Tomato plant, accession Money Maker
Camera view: tilt-top (135 deg); turntable rotation: 30 degrees
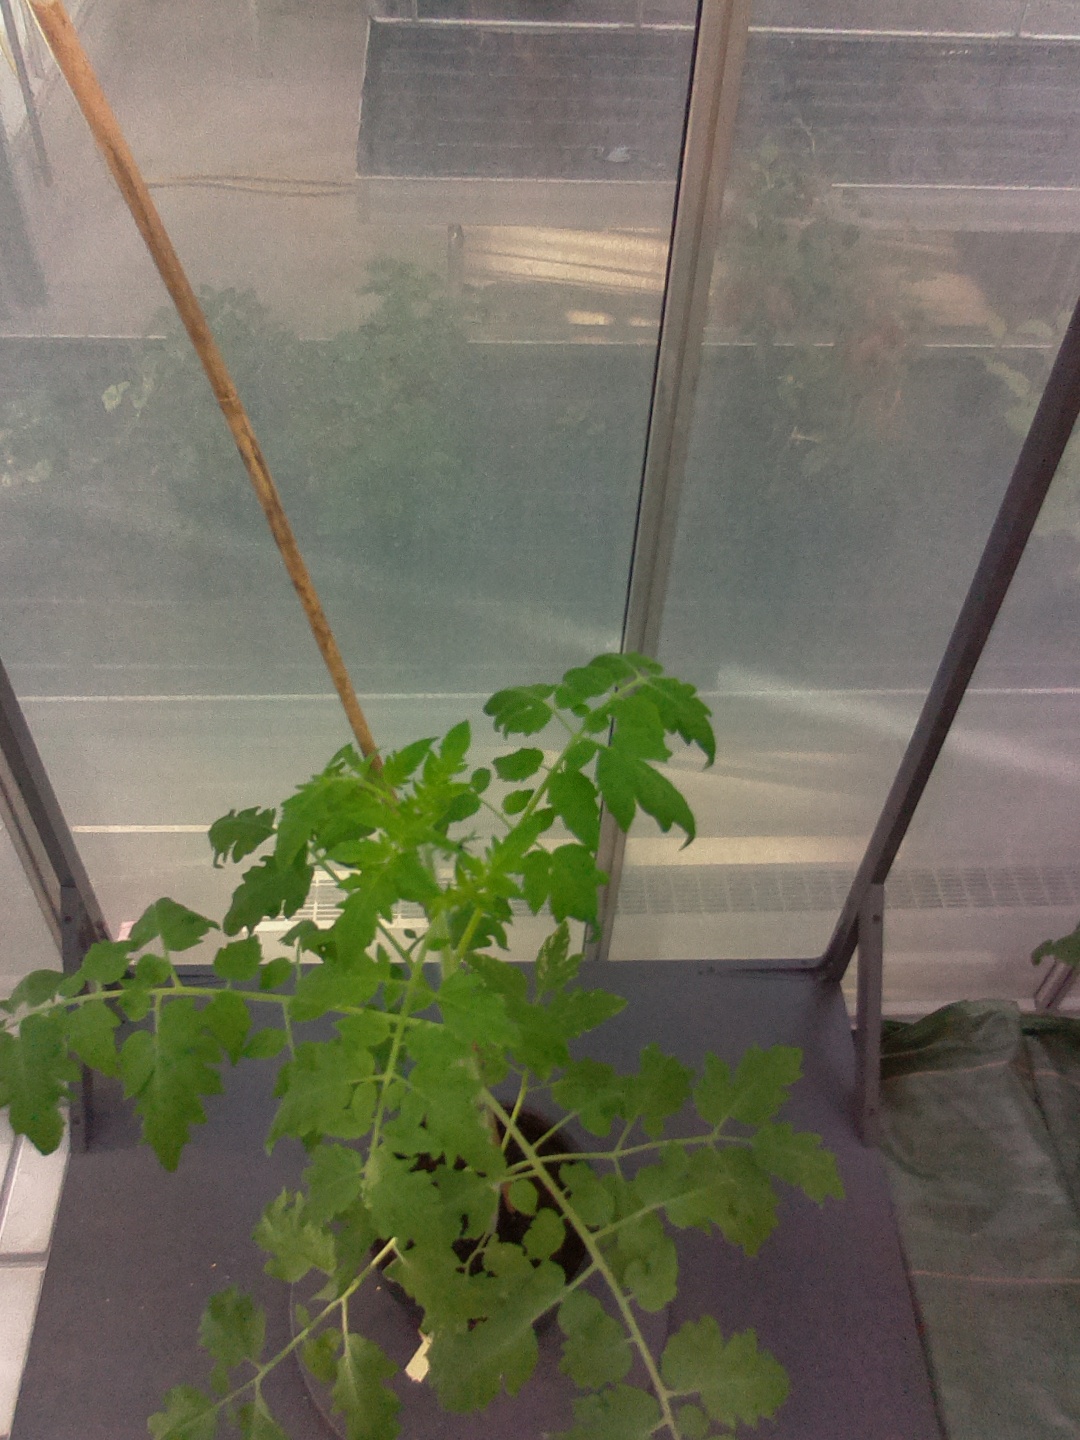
BBCH growth stage 20: First Side shoot start formed